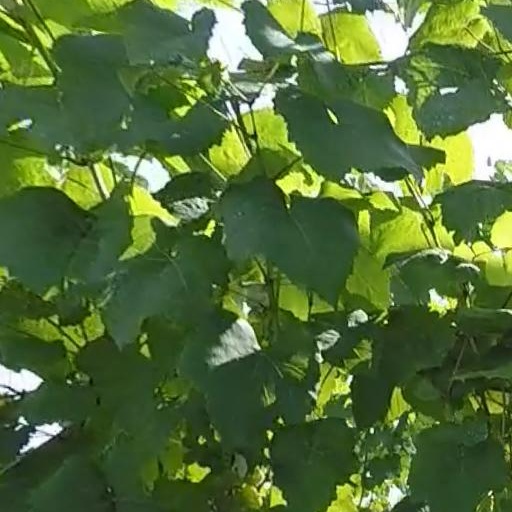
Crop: grape